James Henry Gardiner

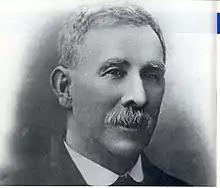
James Henry Gardiner. 1848–1921.

James Henry Gardiner (c. 1848 – 9 December 1921) was an early Australian rules football administrator, footballer and public servant. He is primarily known for the pivotal role he played in establishing the North Melbourne Football Club, which now competes in the Australian Football League.